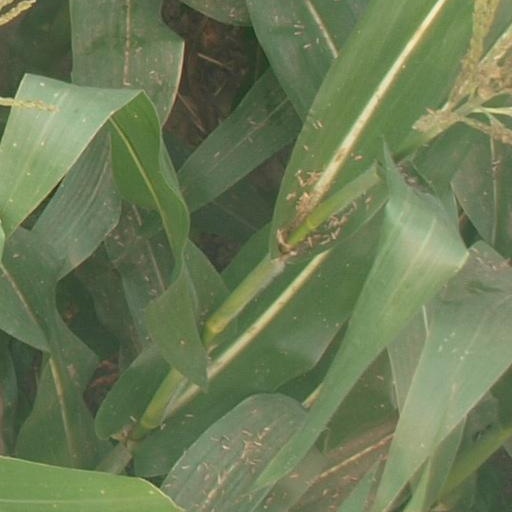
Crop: maize; corn